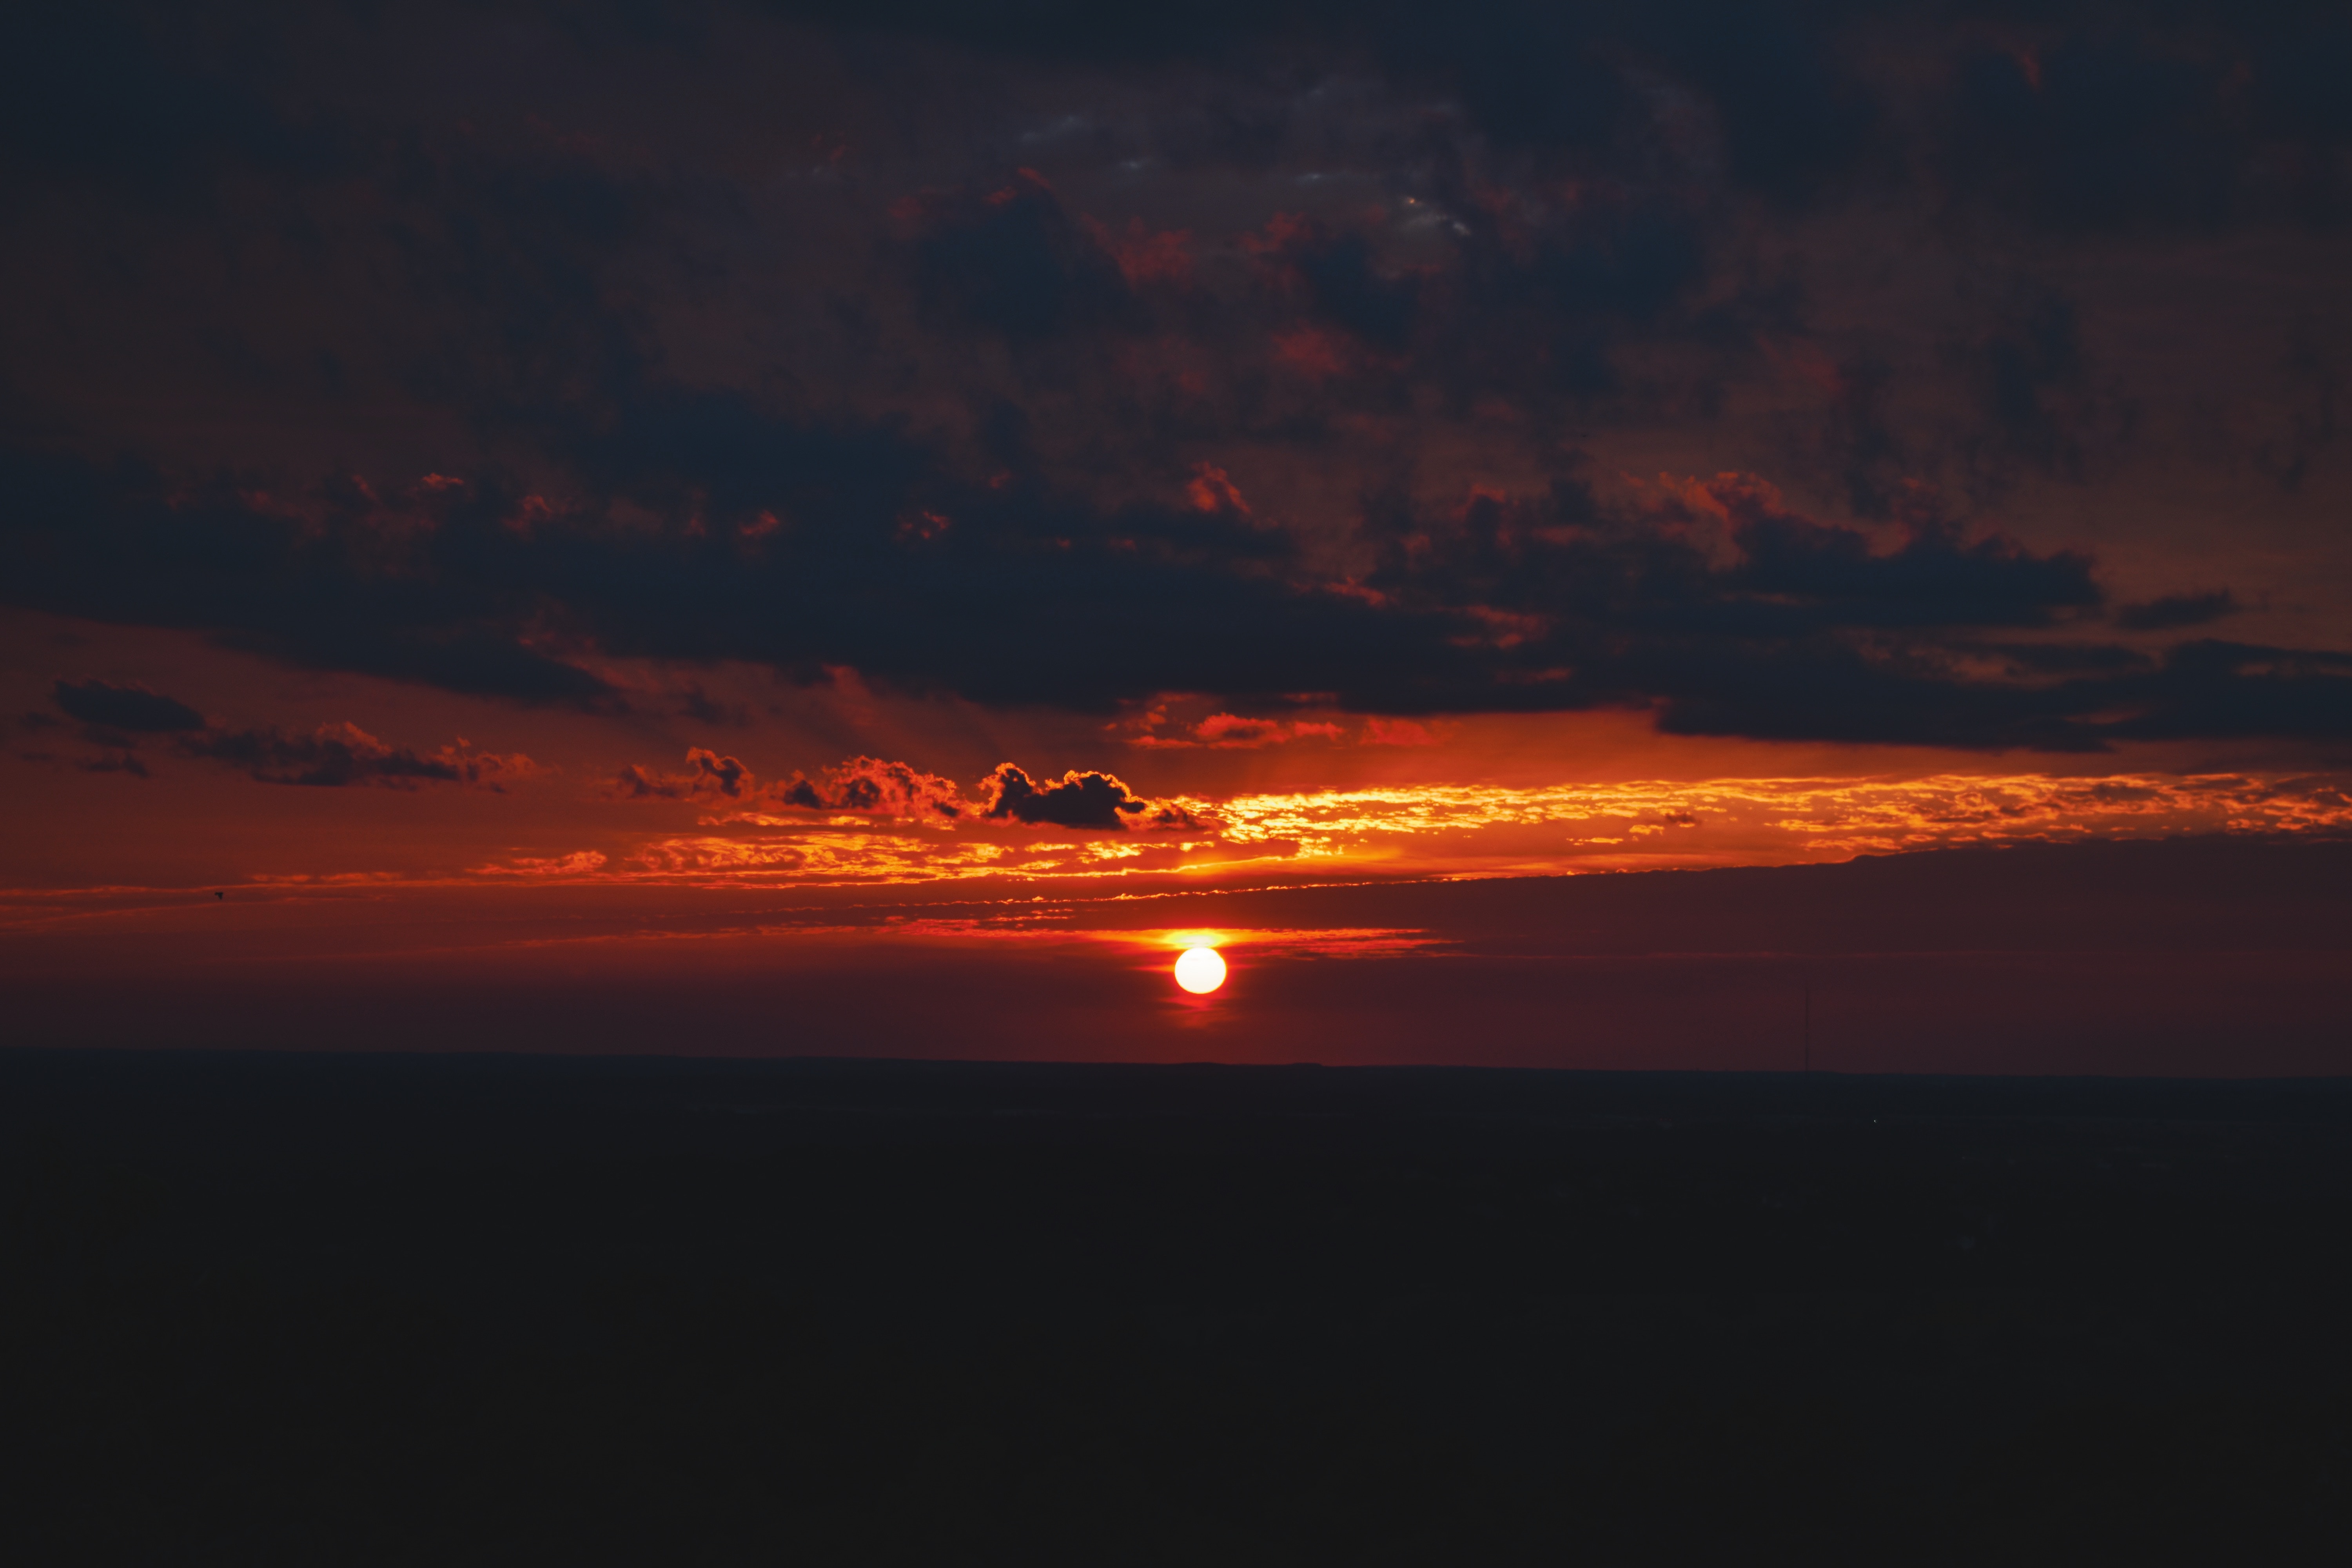
sea, ocean, horizon, cloud, sky, sun, sunrise, sunset, night, dawn, atmosphere, dusk, evening, calm, darkness, afterglow, meteorological phenomenon, red sky at morning